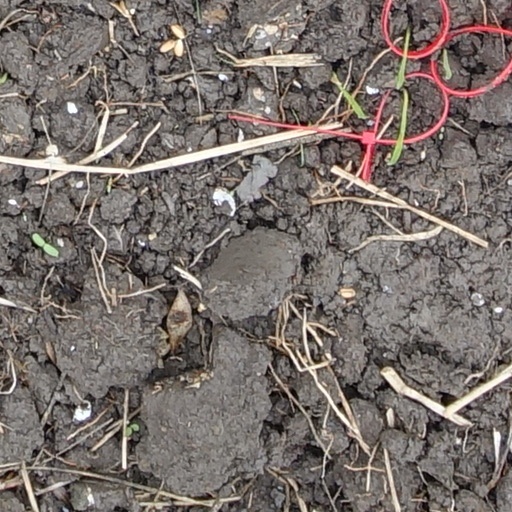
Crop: wheat